The Great St. Louis Bank Robbery

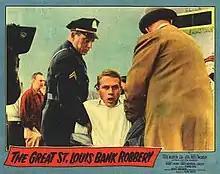
Lobby card

The Great St. Louis Bank Robbery (also called The St. Louis Bank Robbery, the film title in the opening credits) is a 1959 American heist film directed by Charles Guggenheim and starring Steve McQueen as a college dropout hired to be the getaway driver in a bank robbery.